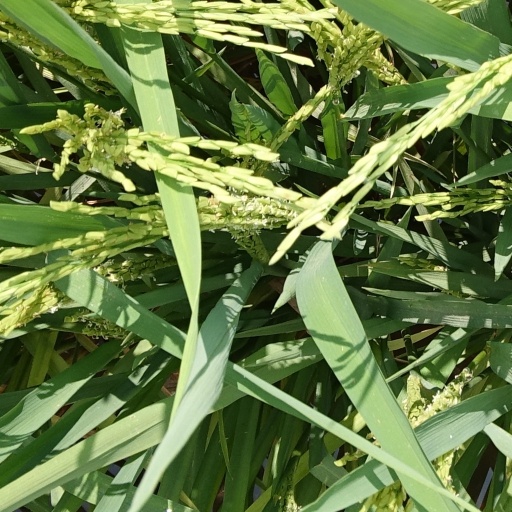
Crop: rice